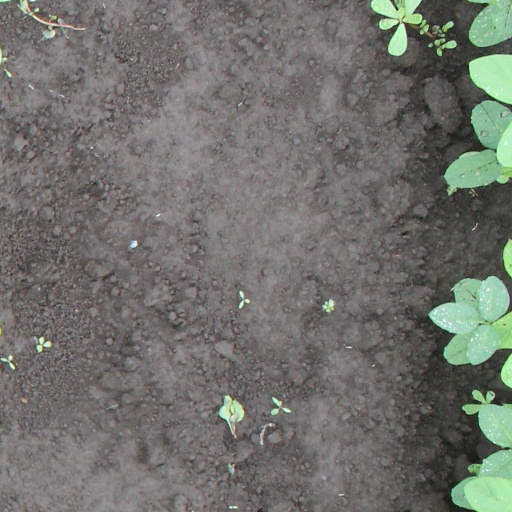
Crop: soybean